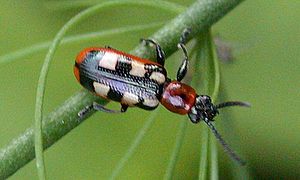
Gulplettet aspargesbille
Gulplettet aspargesbille (Crioceris asparagi)
Gulplettet Aspargesbille er en slank bille med tre gulligt-hvide pletter langs hver af dækvingerne. Den lever udelukkende af planter fra slægten Asparges, hvor den afgnaver skuddene for blade, knopper, blomster og skudspidser. Skaden kan blive meget synlig, og energitabet ved at have mistet bladene svækker planten det følgende år.